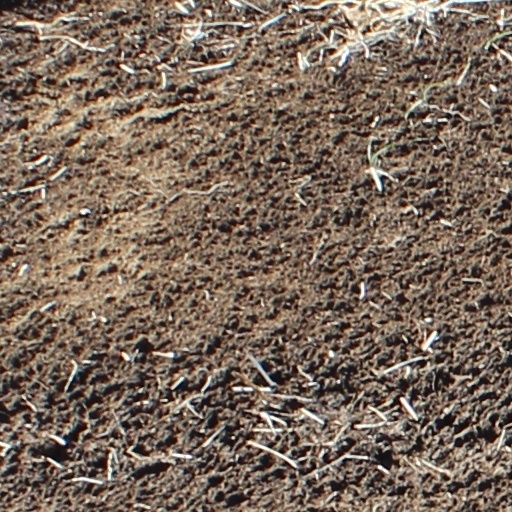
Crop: wheat